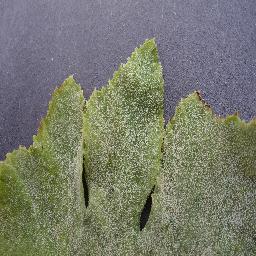
Label: Squash___Powdery_mildew